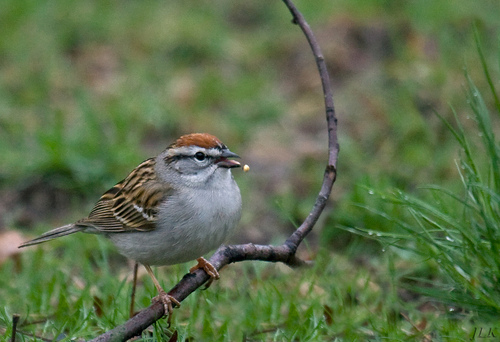
the bird has a brown crown and a grey body with a black bill.
a gray male sparrow with orange-brown crown and has brown and black striped wings.
this bird has a grey face, nape, throat and belly, with a red head, and tan and black wings with white wingbars.
this bird has a gray belly and breast with a brown crown and black superciliary.
this bird has a grey body with brown and black wings, the head head has a rusty brown cao and there is a black mark across the head aligned with the eye.
a small bird that is yellowish and black on its wings and grey on its chest.
this is a grey bird with black and yellow feathers, a brown crown and a black eyebrow.
this is a short, stout bird with a grey chest and neck, and striped yellow and black wings.
this bird has a grey belly with a brown crown and a white wing guard.
a plump little bird with a reddish or rust color on the top of it's head. the wings look to be striped brown and yellow.
Species: Chipping Sparrow